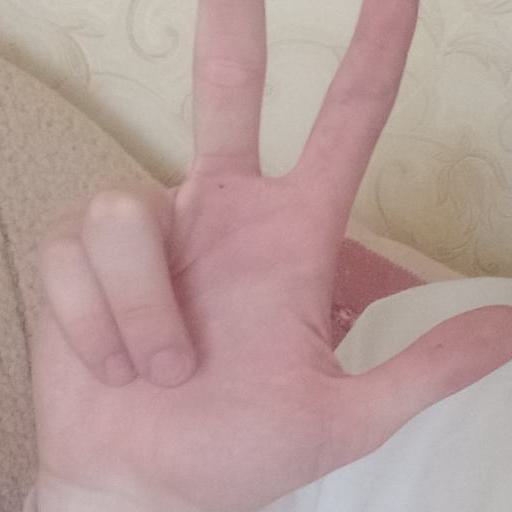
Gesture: three2